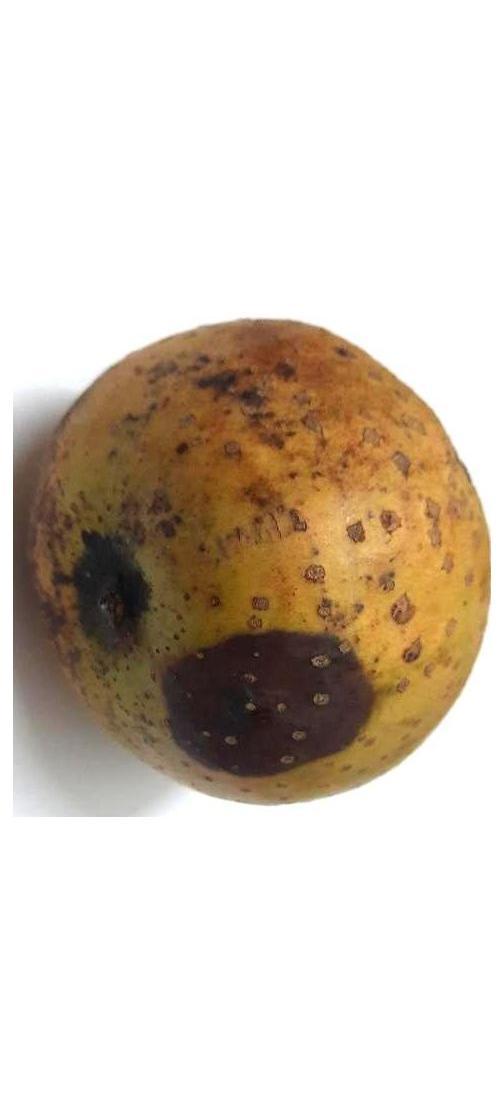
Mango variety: Gourmoti